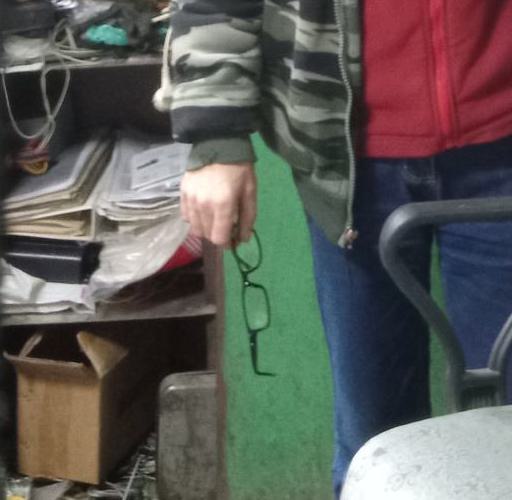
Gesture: no_gesture